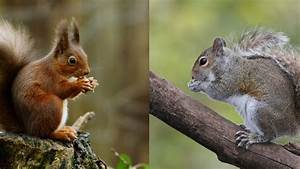
Label: scoiattolo